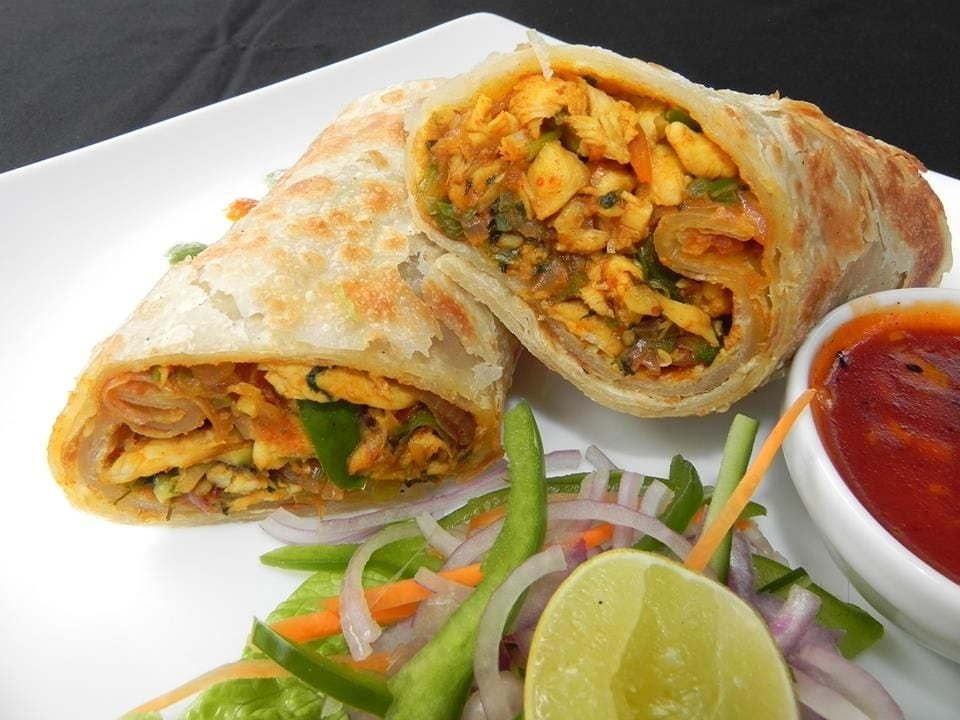
Dish: kaathi_rolls